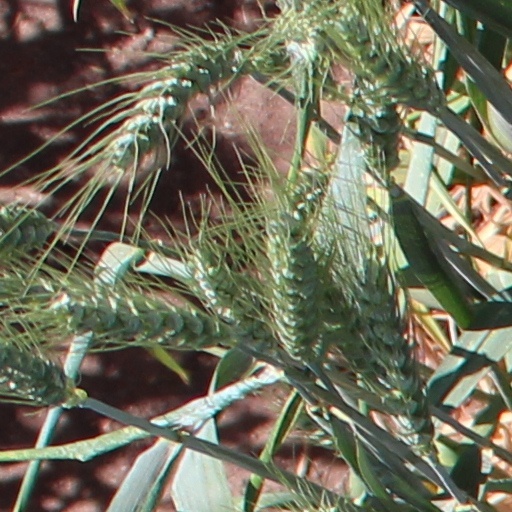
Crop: wheat